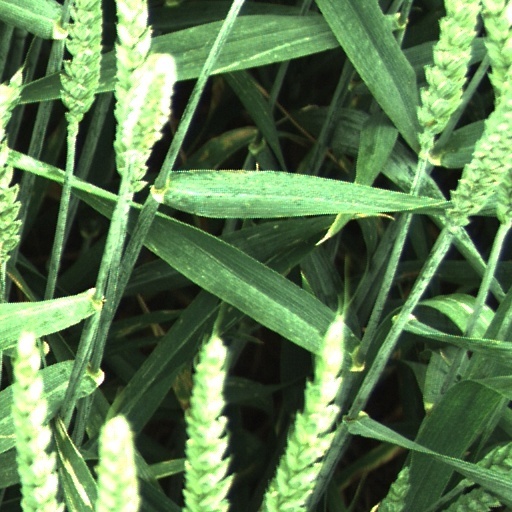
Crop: wheat